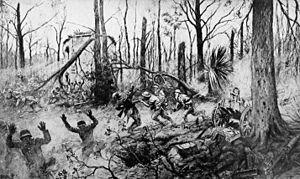
La brigade marine Americaine au Bois de Belleau.
Georges Scott, ou Scott de Plagnolle, né le 10 juin 1873 à Paris, et mort le 14 janvier 1943, est un peintre et illustrateur français.